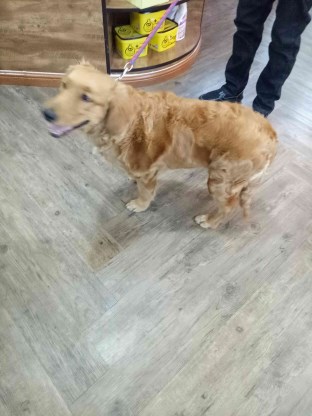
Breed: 5355-n000126-golden_retriever